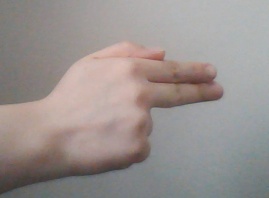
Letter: ghain